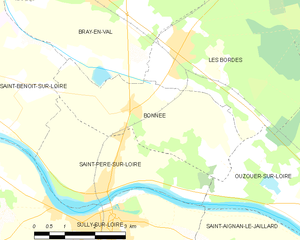
Bonnée est une commune française, située dans le département du Loiret en région Centre-Val de Loire.